Kourkouas

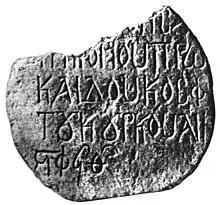
Inscription of Gregorios Kourkouas from the church in Patalenitsa, 1090/1091

The Kourkouas family or Curcuas (from , "Gurgen") was, allegedly, one of the many nakharar families from Armenia that migrated to the Byzantine Empire during the period of Arab rule over Armenia (7th–9th centuries) although the latter is mostly speculative. They rose to prominence as part of the Anatolian military aristocracy in the 10th century, providing several high-ranking generals and an emperor. They intermarried extensively with the aristocratic families of Phokas and Skleros. In the 11th and 12th centuries, they shifted to the civilian bureaucracy.